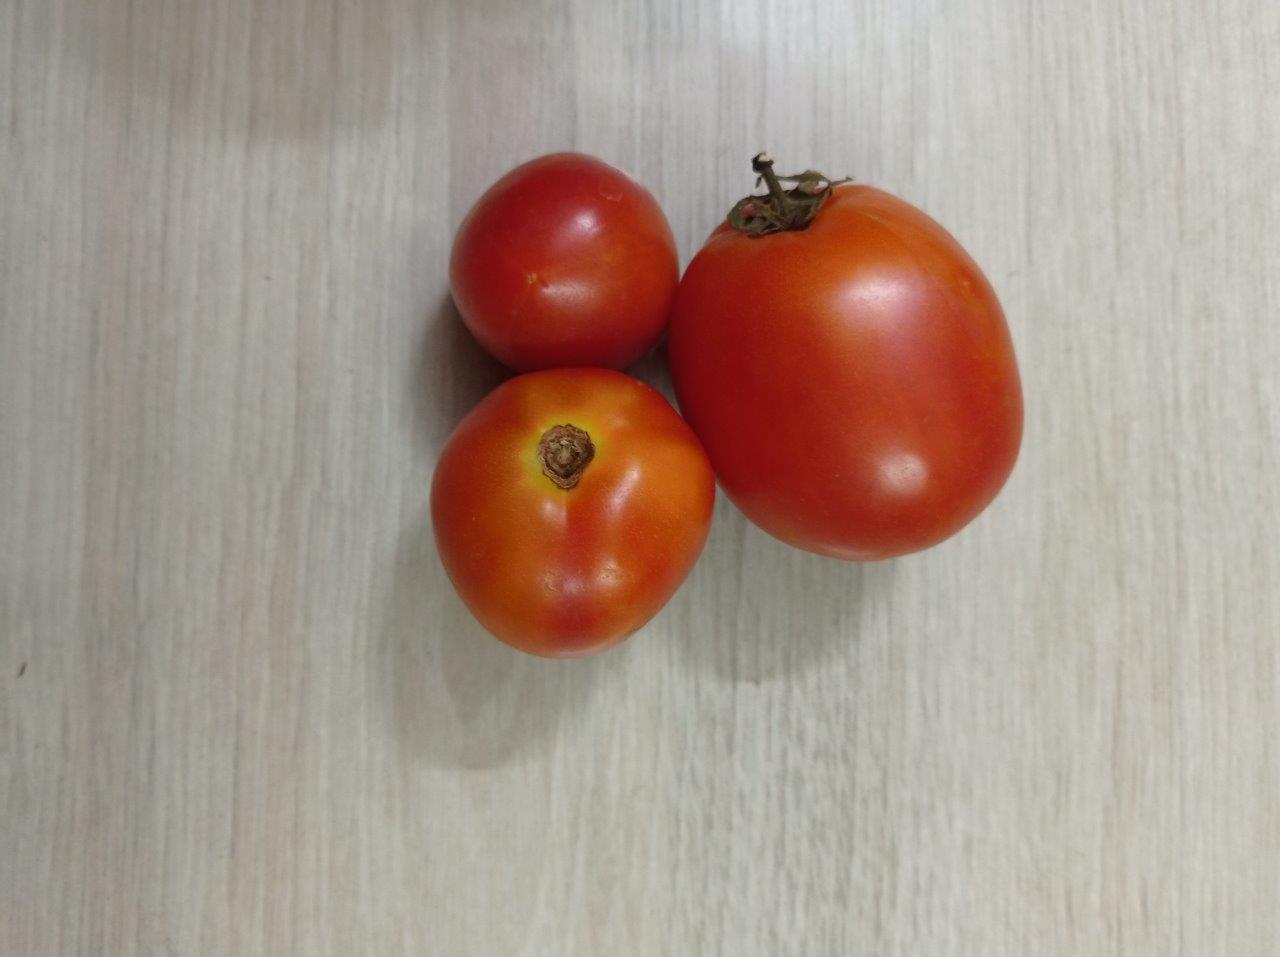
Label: Fresh